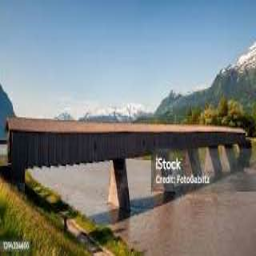
Old Rhine Bridge